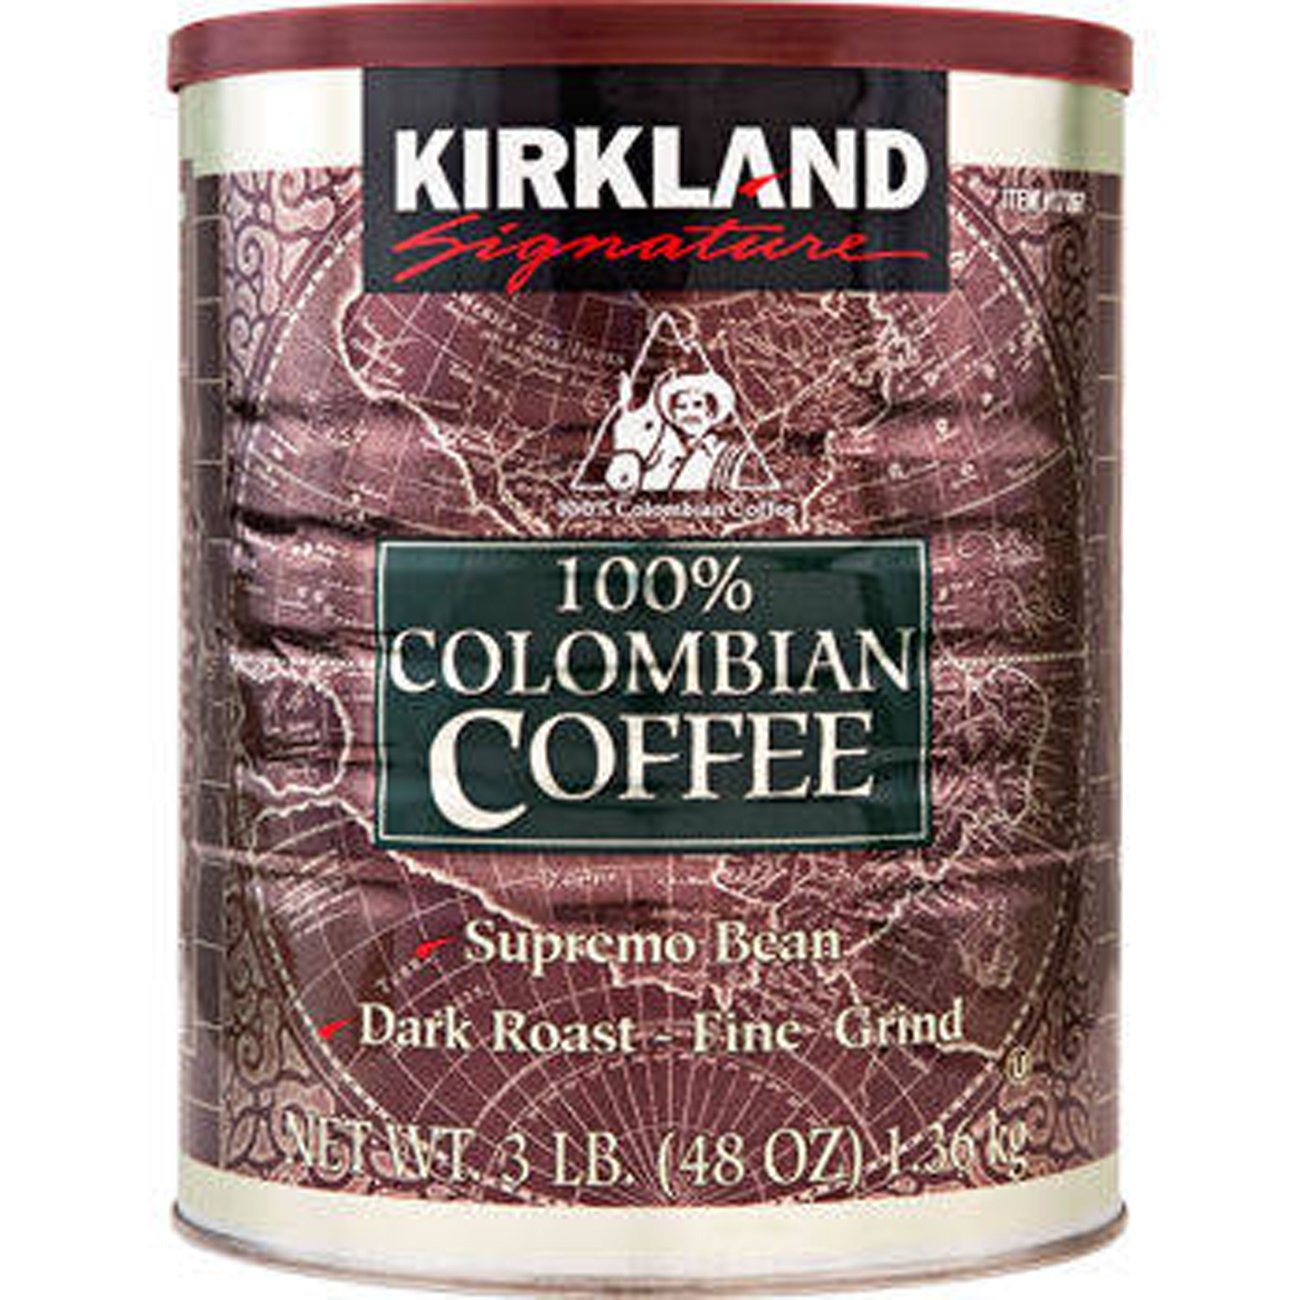
Item Name: Kirkland Signature™ 100% Colombian Supremo Ground Coffee 3 Lb. Can 2-pack
Bullet Point: Kirkland SignatureTM 100% Colombian Supremo Ground Coffee 3 Lb. Can 2-pack
Product Description: Kirkland SignatureTM 100% Colombian Supremo Ground Coffee 3 Lb. Can 2-pack
Value: 96.0
Unit: Ounce

Price: 23.99